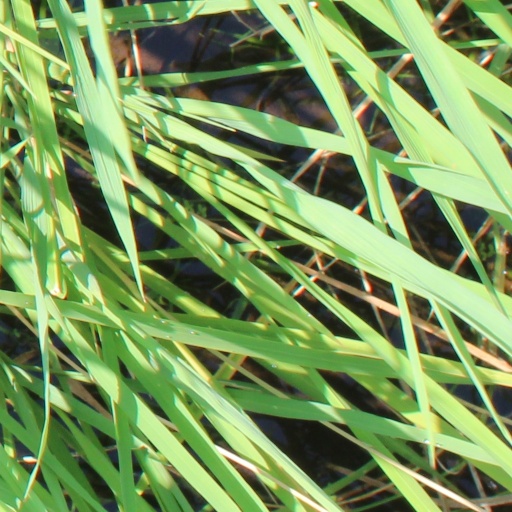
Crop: rice